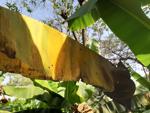
Label: xamthomonas